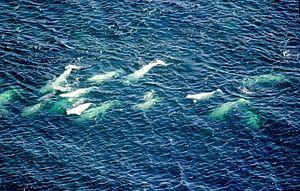
Le béluga ou bélouga, appelé également baleine blanche, dauphin blanc et marsouin blanc, est une espèce de cétacés de la famille des Monodontidae vivant dans l'océan Arctique. Il dispose d'un des sonars les plus sophistiqués de tous les cétacés. Ce sonar lui est indispensable pour s'orienter et se repérer dans les canaux de glace immergés, qui forment un véritable labyrinthe.